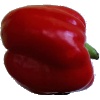
Label: Pepper Red 1